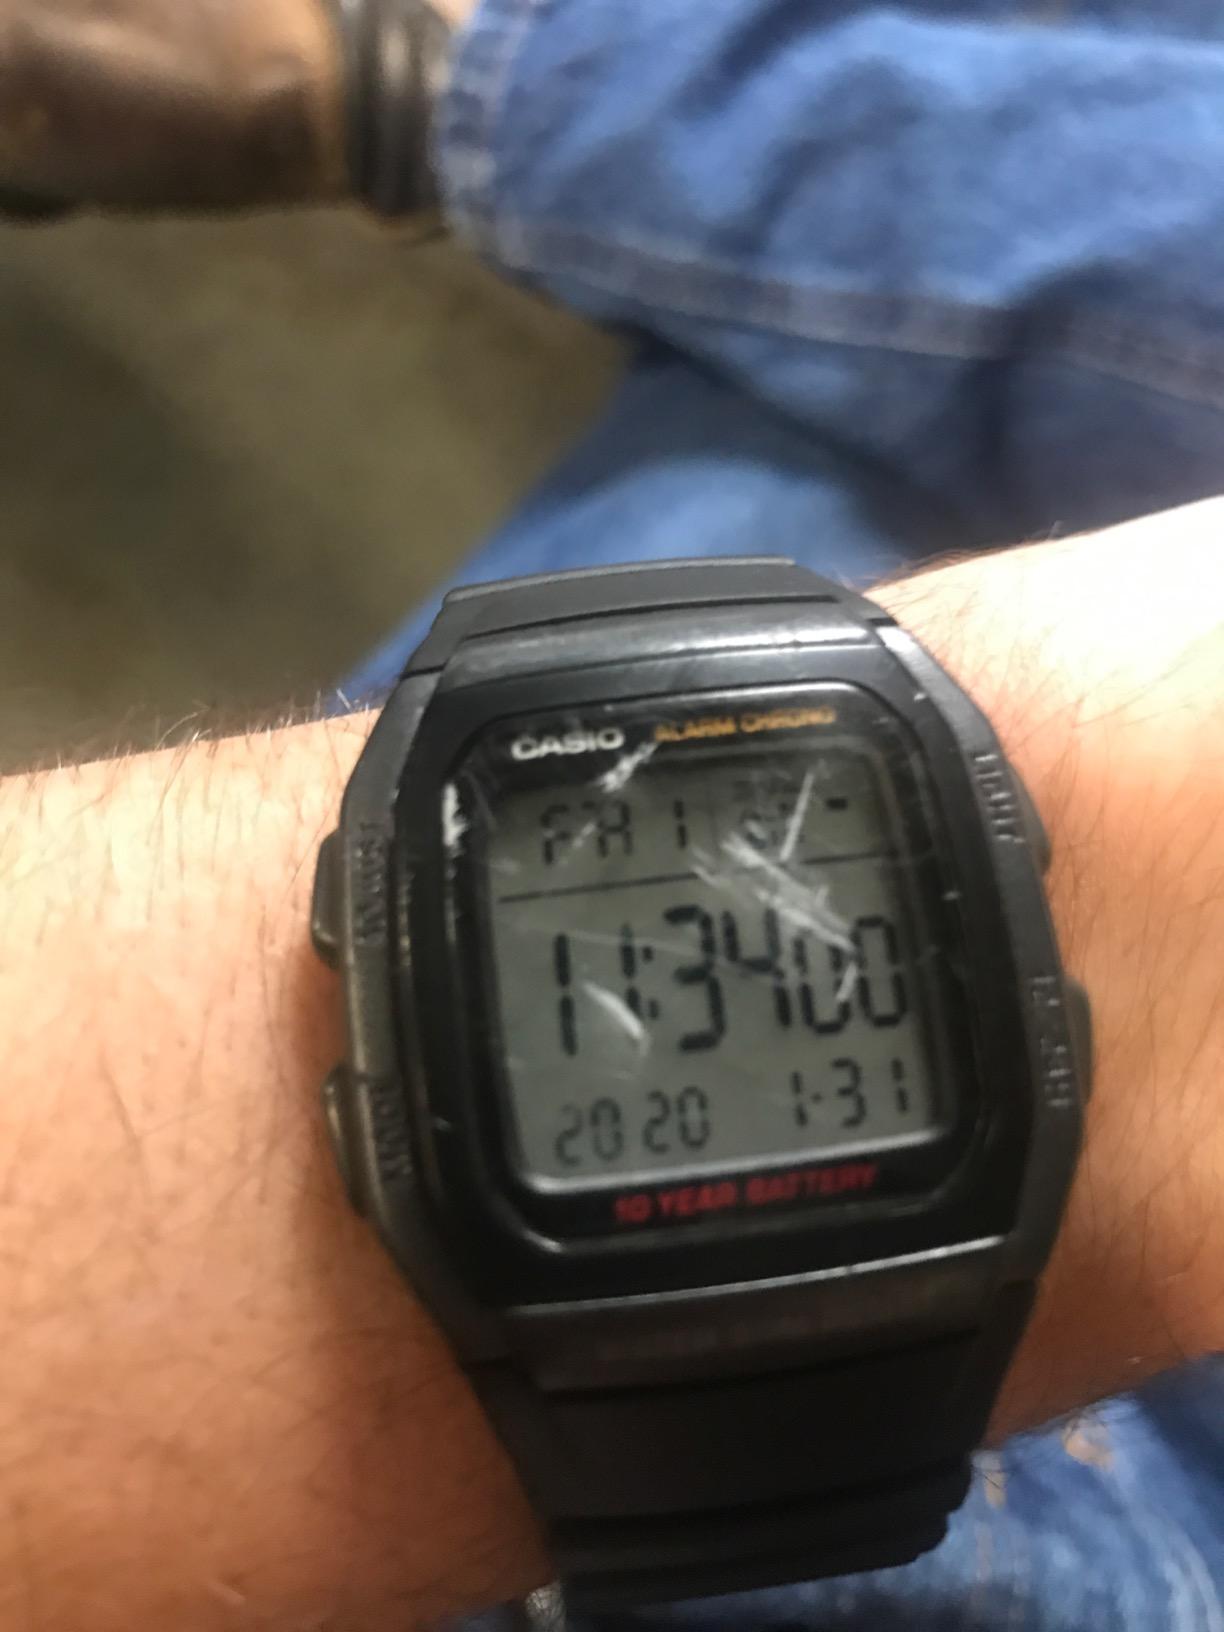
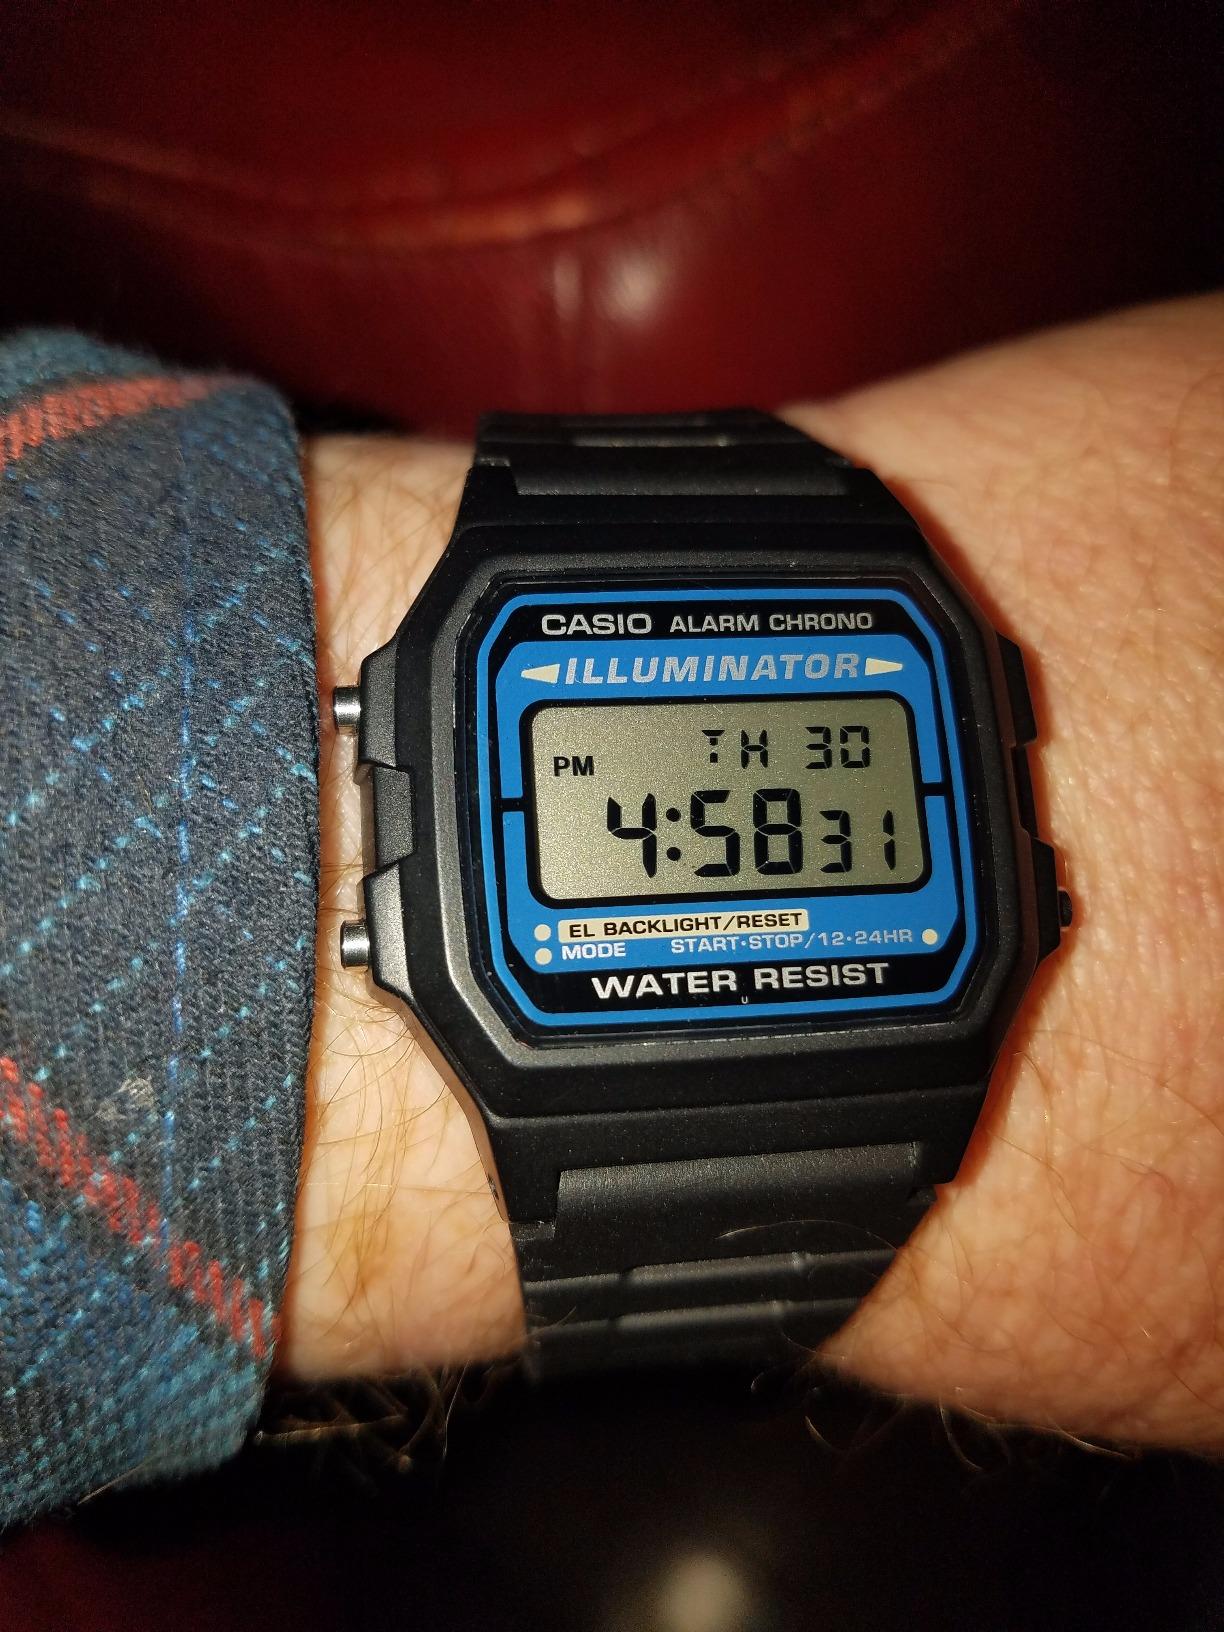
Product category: accessories_watch
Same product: no